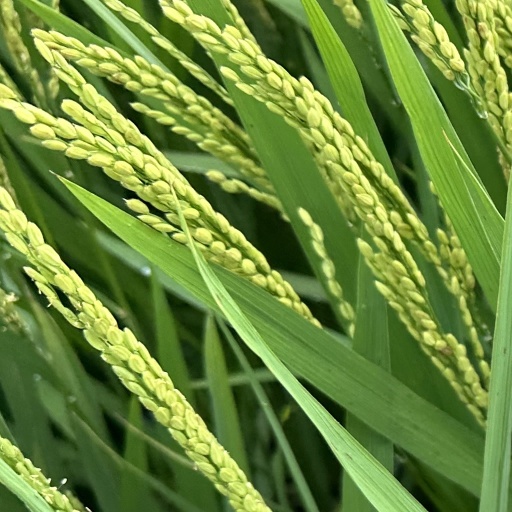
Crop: rice